Santa Isabel (island)

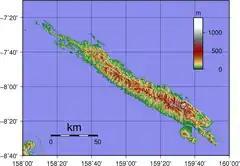
Topographical map of Santa Isabel.

Santa Isabel (also known as Isabel, Ysabel and Mahaga) is the largest island in Isabel Province, Solomon Islands. It is also the longest island, with the third largest surface area, in the country.